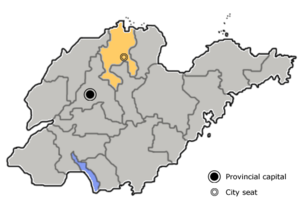
Binzhou est une ville du nord de la province du Shandong en Chine.